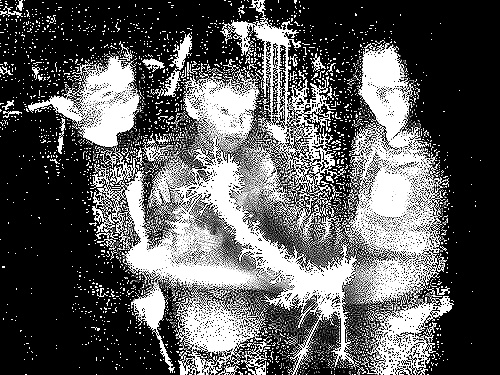
Portrait style: Sketch Portrait